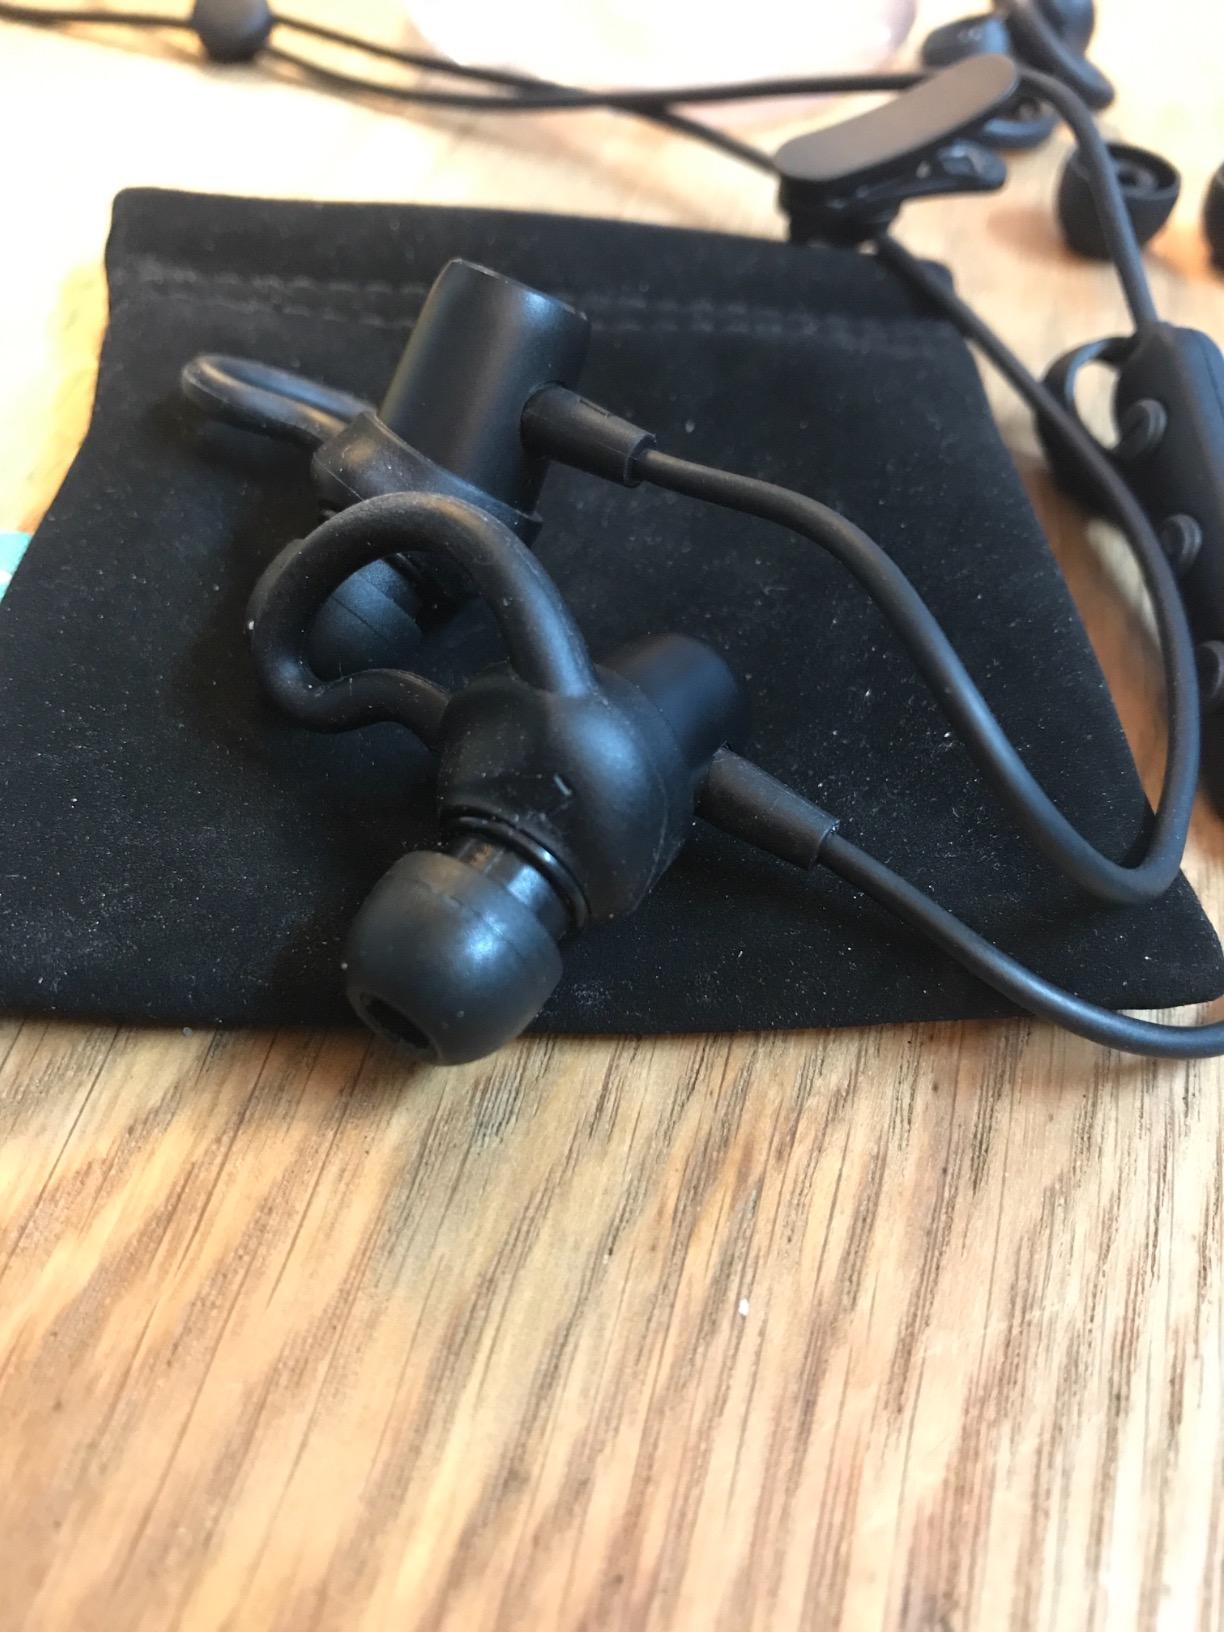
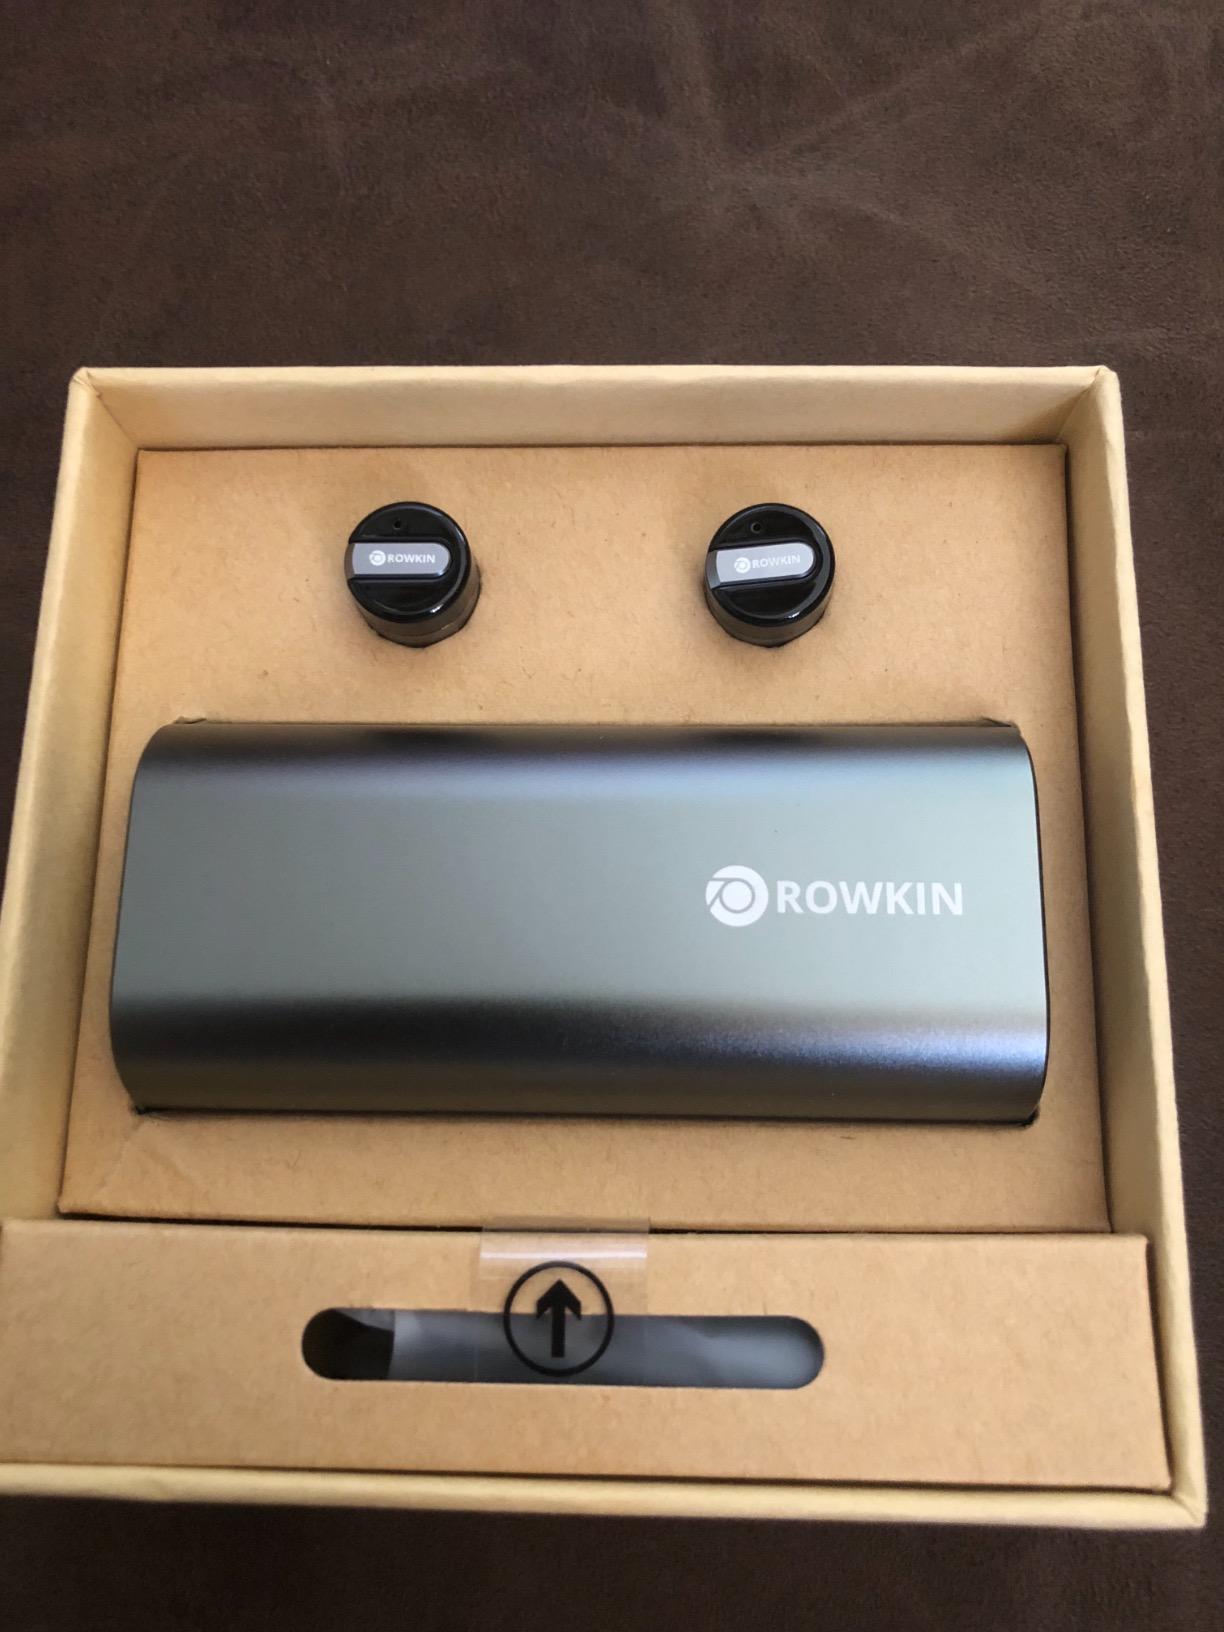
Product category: headphones
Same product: no